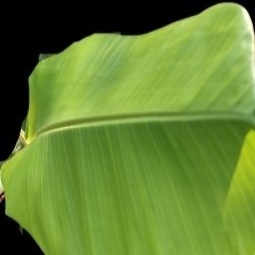
Label: Sulphur